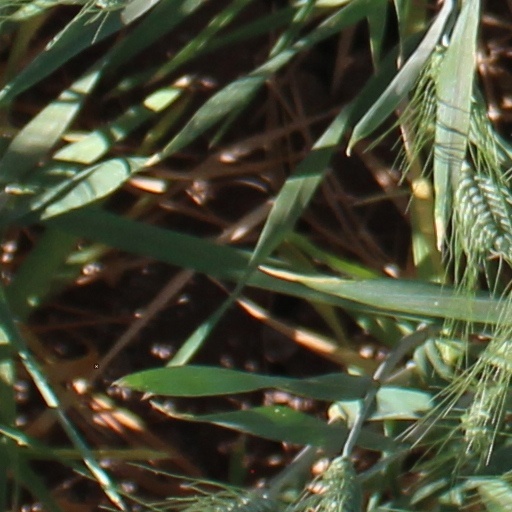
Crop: wheat